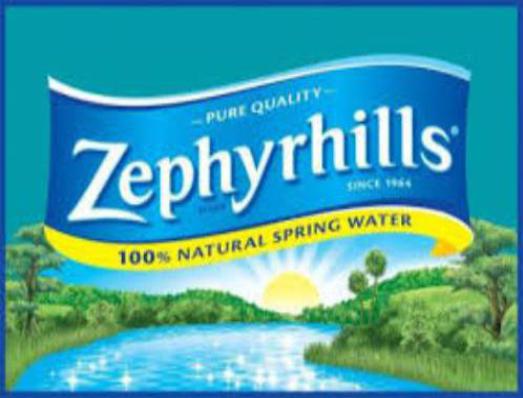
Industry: Food